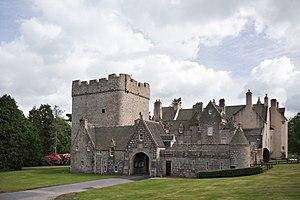
Le château de Drum est proche du village de Drumoak dans l'Aberdeenshire, région du nord de l'Écosse. Le nom de Drum vient du gaélique druim, "crête". Le château a été pendant plusieurs siècles le siège du chef du Clan Irvine.
Cette liste recense les principaux châteaux du council area d'Aberdeenshire en Écosse.